Art history

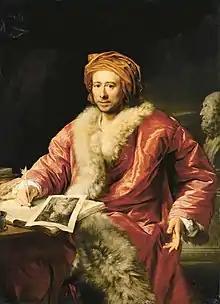

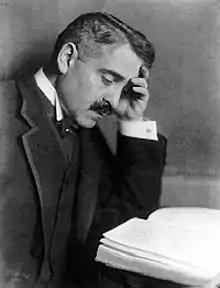
Photographer unknown, Aby Warburg

Giorgio Vasari, a Tuscan painter, sculptor and author of the "Lives of the Most Excellent Painters, Sculptors, and Architects", has been credited with writing the first true "history" of art. He emphasized art's progression and development, which was a milestone in this field. His work was a personal and a historical account, featuring biographies of individual Italian artists, many of whom were his contemporaries and personal acquaintances. The most renowned of these was Michelangelo.